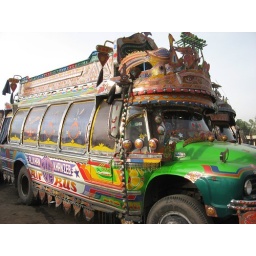
These have to be the most colorful buses in the world. Peshawar Pakistan